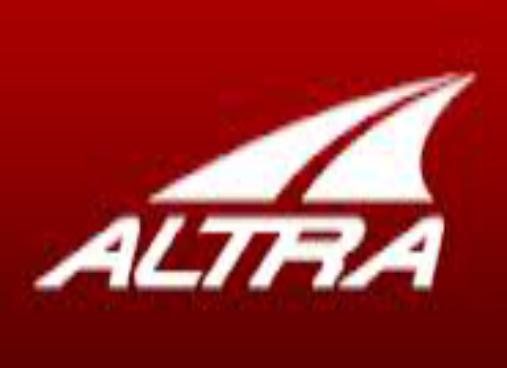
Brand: Altra
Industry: Clothes